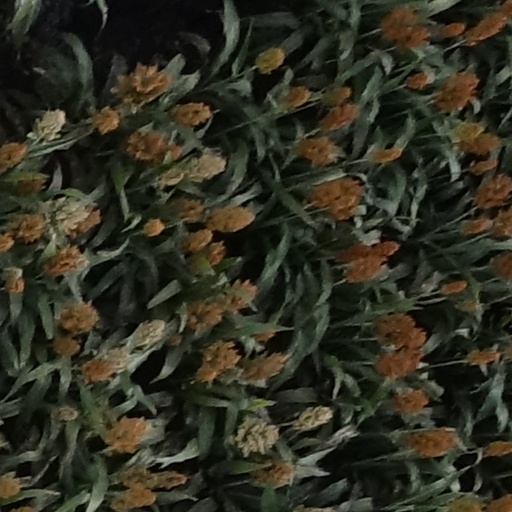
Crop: sorghum